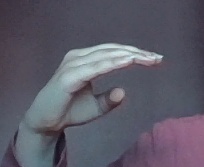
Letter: jeem